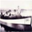
Label: ship